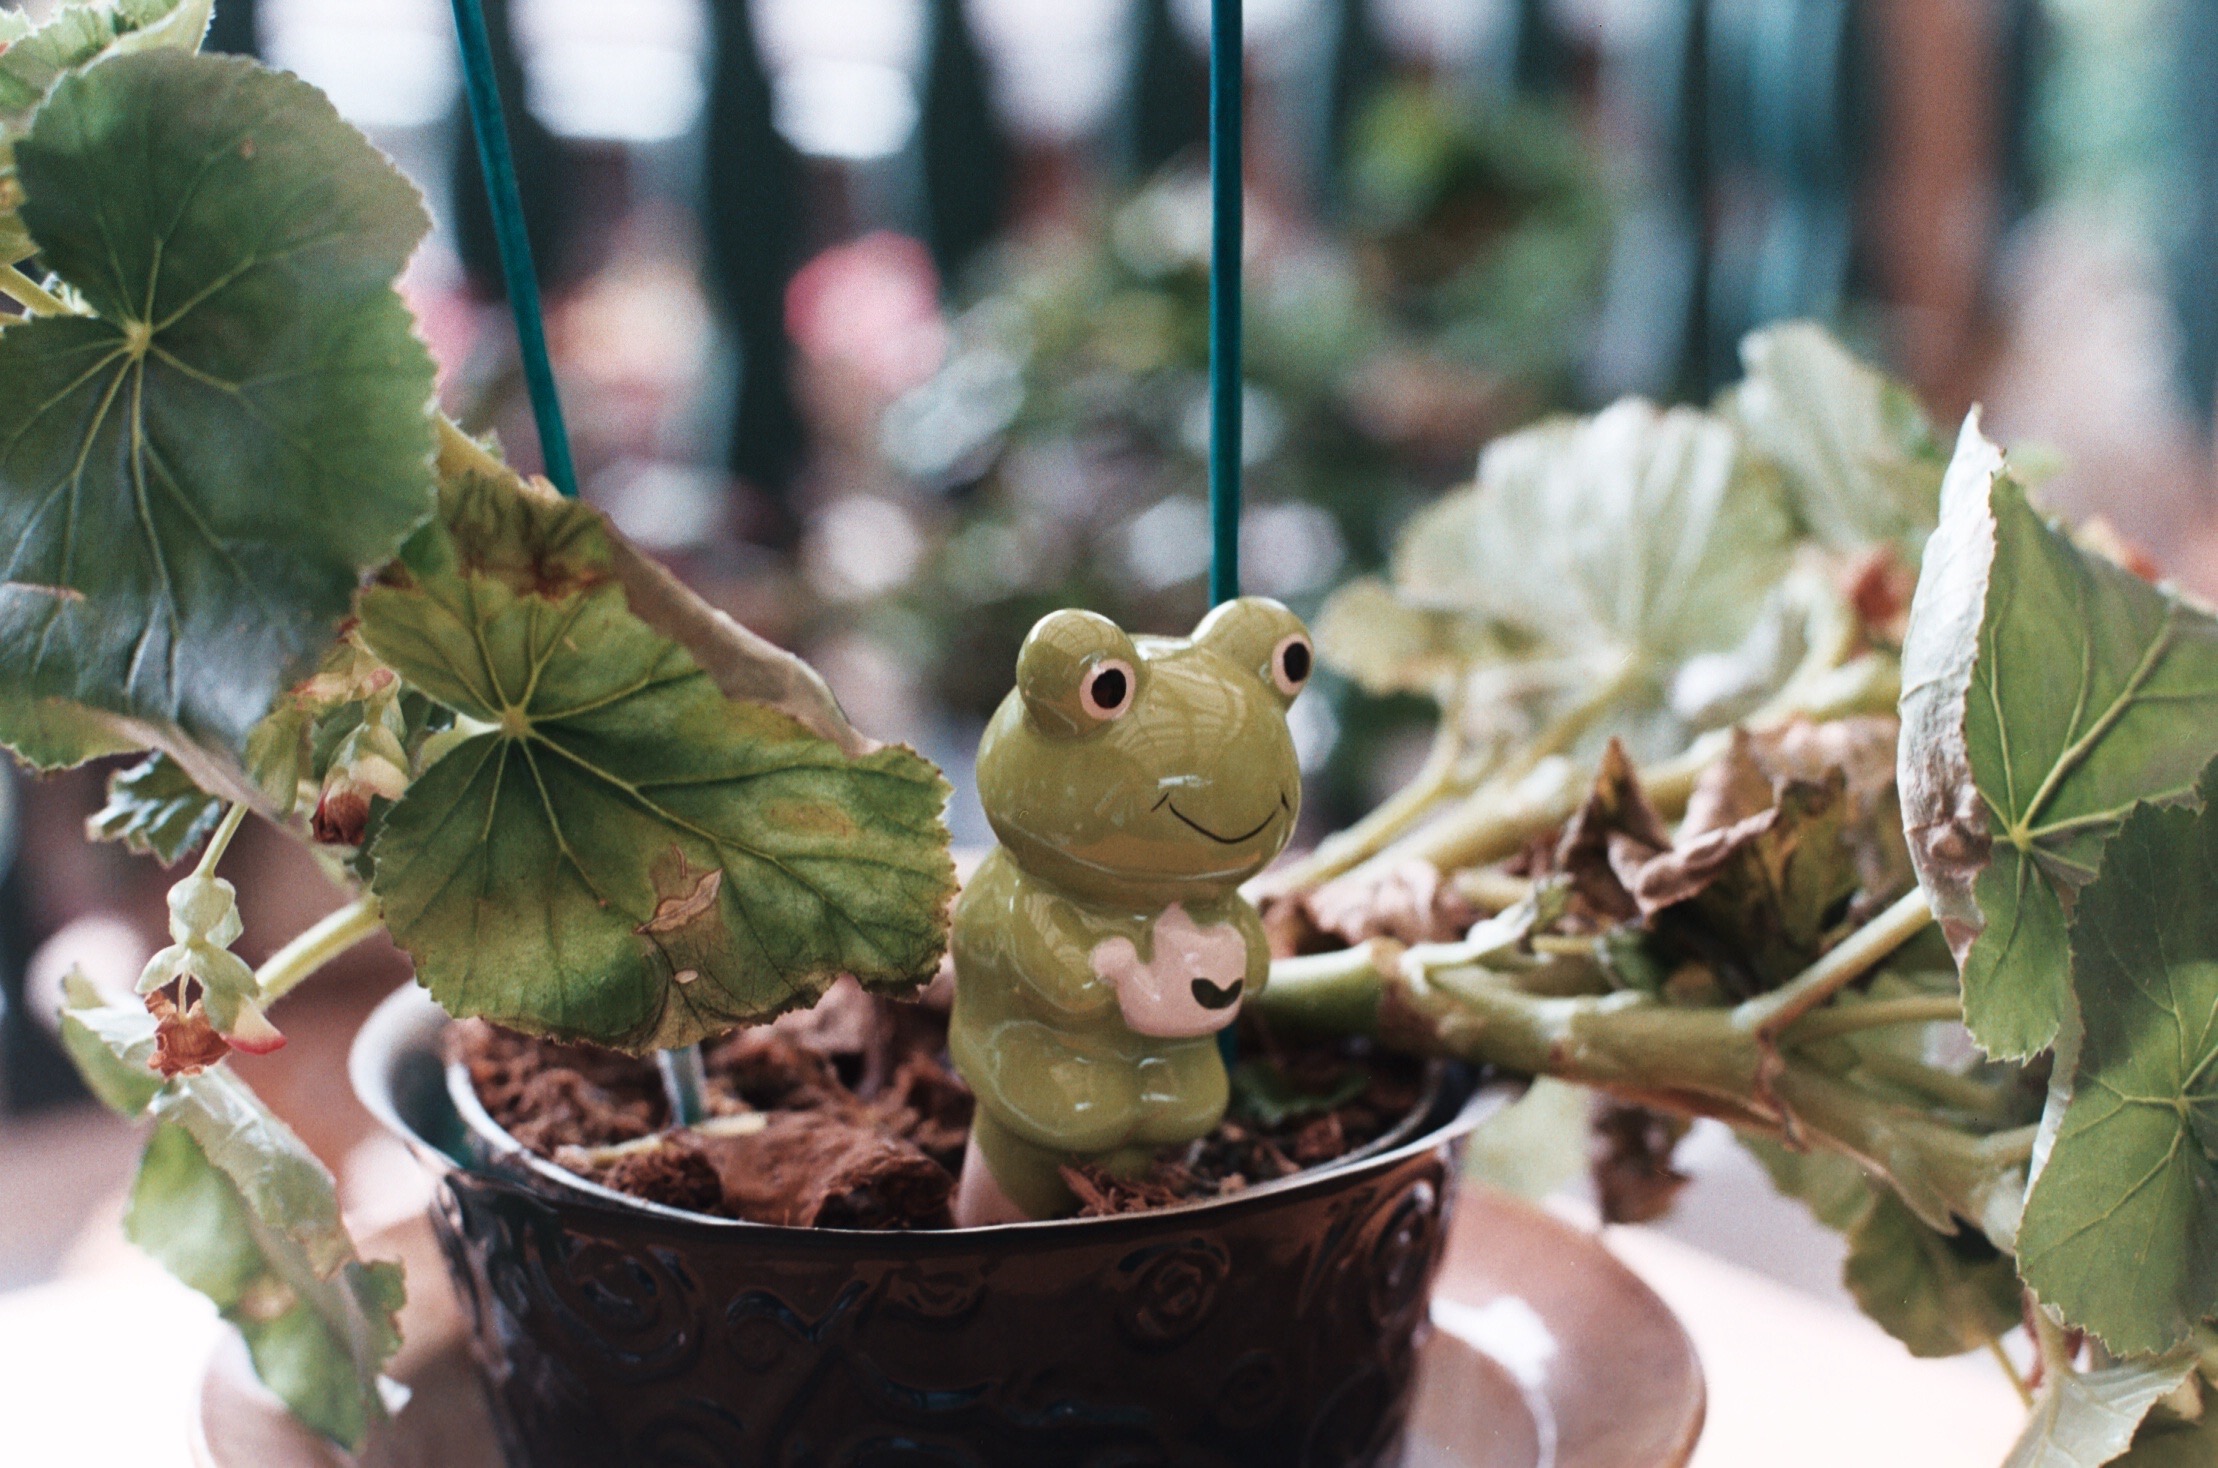
tree, plant, leaf, flower, film, green, produce, botany, frog, garden, flora, principe, fujicolorc200, nikonem, sapo, prince, flowering plant, land plant